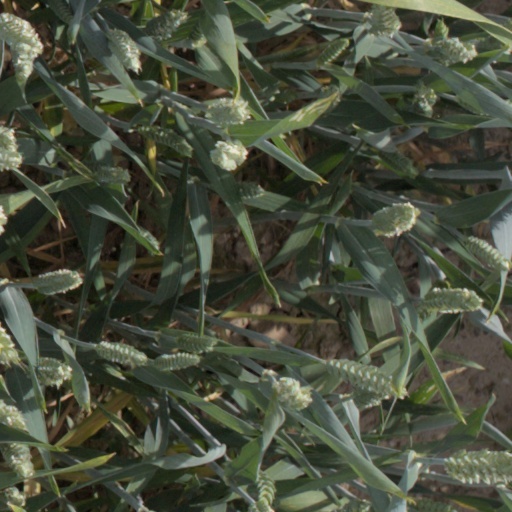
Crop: wheat